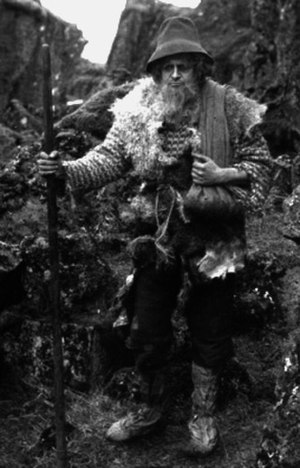
Borgslægtens historie
Gunnar i filmen
Borgslægtens historie er en dansk stumfilm fra 1920 der blev optaget i 1919 i Island. Filmen er instrueret af Gunnar Sommerfeldt. der også havde skrevet den roman, hvorpå filmen er baseret. Filmens manuskript er skrevet Valdemar Andersen.